2007 Greenlandic Men's Football Championship

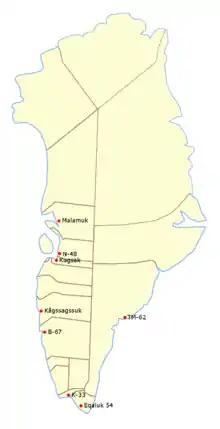
Location of teams participating in the 2007 Greenlandic Men's Football Championship.

Nagdlunguaq-48 and Kugsak-45 qualified for the final Round.